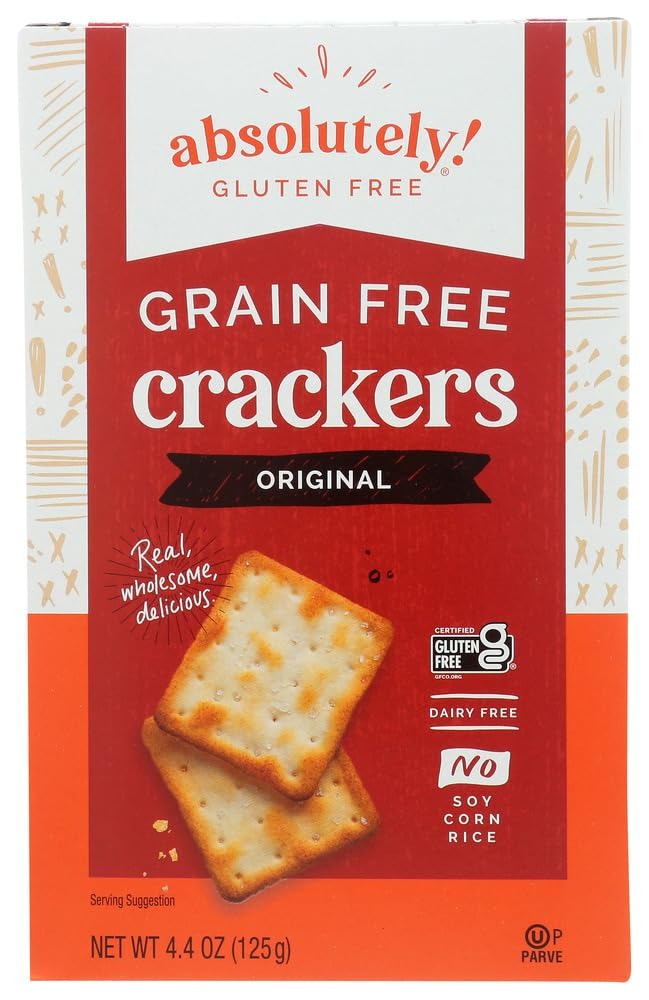
Item Name: Absolutely Gluten Free Crackers - Original - 4.4 OZ
Bullet Point 1: Gluten free
Bullet Point 2: Crispy and delicious
Value: 1.0
Unit: Count

Price: 11.43